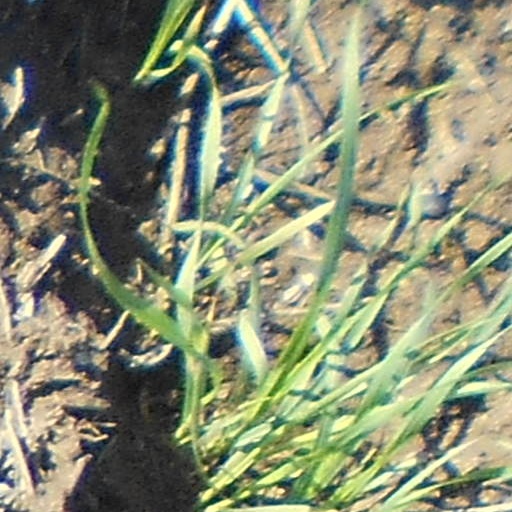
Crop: wheat